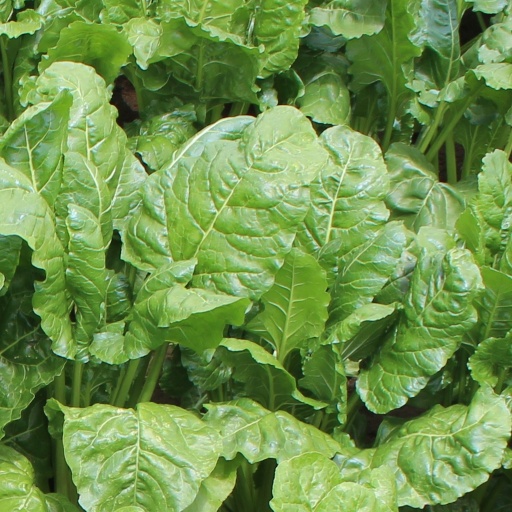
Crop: sugar beet